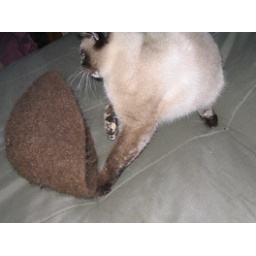
brown felted hat (and kitty scared by the hat)